History of the Jews in the United States

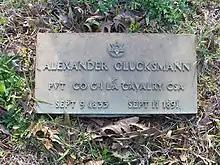
Grave of Jewish Confederate soldier near Clinton, Louisiana

Religious tolerance was also established elsewhere in the colonies. The charter of the colony of South Carolina granted liberty of conscience to all settlers, expressly mentioning "Jews, heathens, and dissenters." As a result, Charleston, South Carolina has a particularly long history of Sephardic settlement, which, in 1816, numbered over 600—then the largest Jewish population of any city in the United States. Sephardic Dutch Jews were also among the early settlers of Newport (where Touro Synagogue, the country's oldest surviving synagogue building, stands), Savannah, Philadelphia and Baltimore. In New York City, Congregation Shearith Israel is the oldest continuous congregation started in 1687 having their first synagogue erected in 1728, and its current building still houses some of the original pieces of that first.